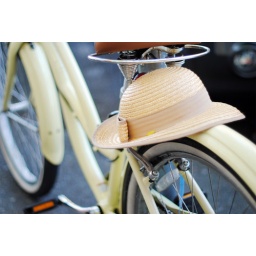
Lovely vintage bike and sun hat seen in Bellingham, Washington.